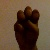
The image shows a hand gesture representing the letter 'E' in Indian Sign Language.